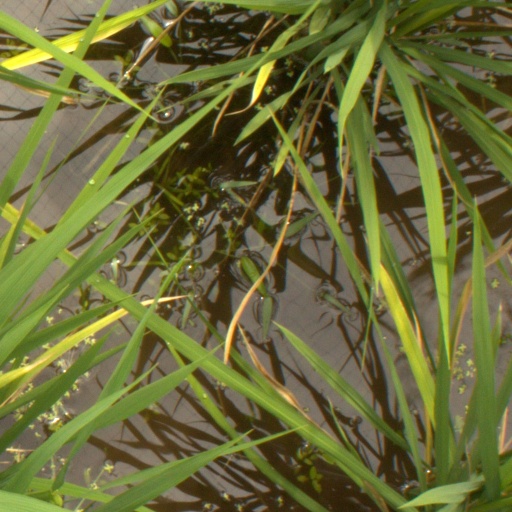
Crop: rice